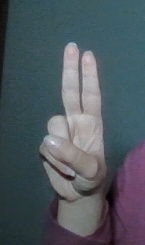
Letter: taa